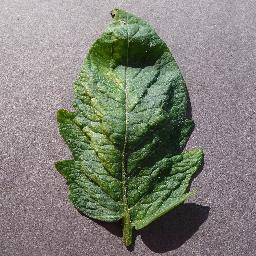
Label: Tomato___Spider_mites Two-spotted_spider_mite